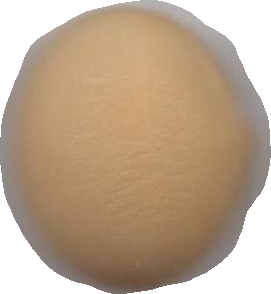
Variety: Grobogan